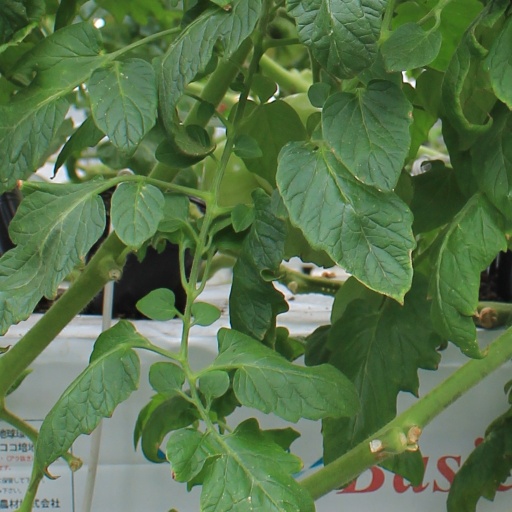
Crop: tomato